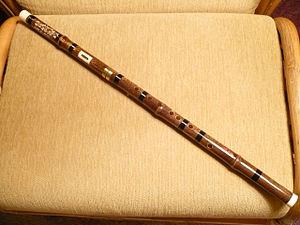
Le bawu est un instrument à vent chinois. Bien qu'il ressemble à une flûte, son anche libre le rapproche davantage du mélodica. Originaire du Sud, il s'est répandu dans tout le pays à partir de 1985.